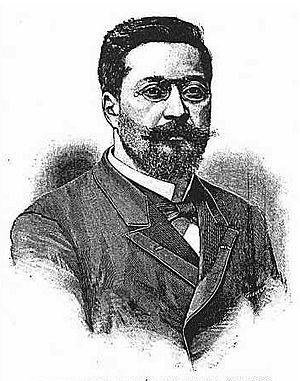
Cet article dresse la liste des présidents de l’Assemblée nationale française et des chambres assimilées.
Ils sont de Lyon ou ont marqué la ville de leur influence :